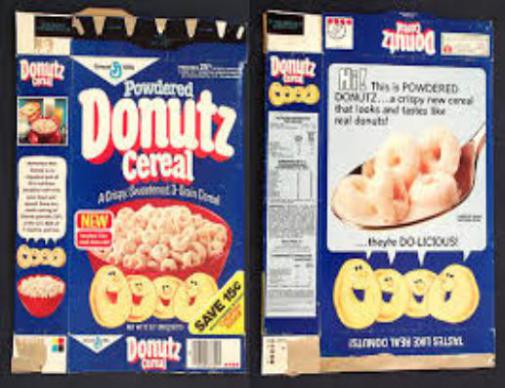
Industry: Food